What's Wrong with Angry?

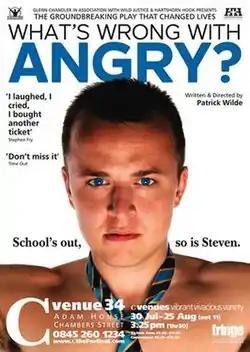
"What's Wrong with Angry?" Poster for the 2008 Edinburgh Fringe production directed by Patrick Wilde

What's Wrong with Angry? is a stage play written in 1992 by Patrick Wilde about a gay love story between two British schoolboys. The play was the basis for the 1998 Paramount Classics feature film "Get Real".